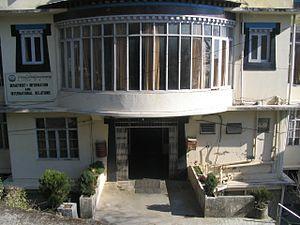
L'administration centrale tibétaine, ou ACT, également appelée gouvernement tibétain en exil ou GTE, est le gouvernement en exil conduit par le premier ministre tibétain, Lobsang Sangay, et installé à Dharamsala en Inde. Il se donne pour mission de prendre en charge les réfugiés tibétains et de « restaurer la liberté au Tibet ».